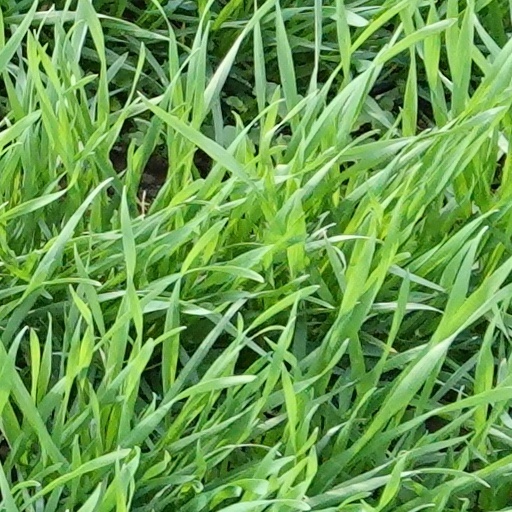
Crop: wheat